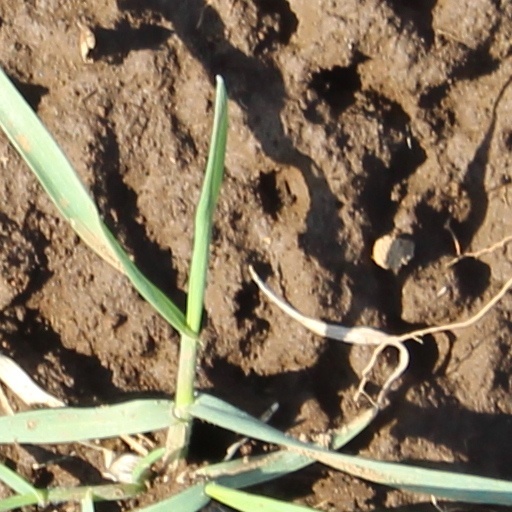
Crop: wheat